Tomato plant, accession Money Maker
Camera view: vertical (180 deg); turntable rotation: 120 degrees
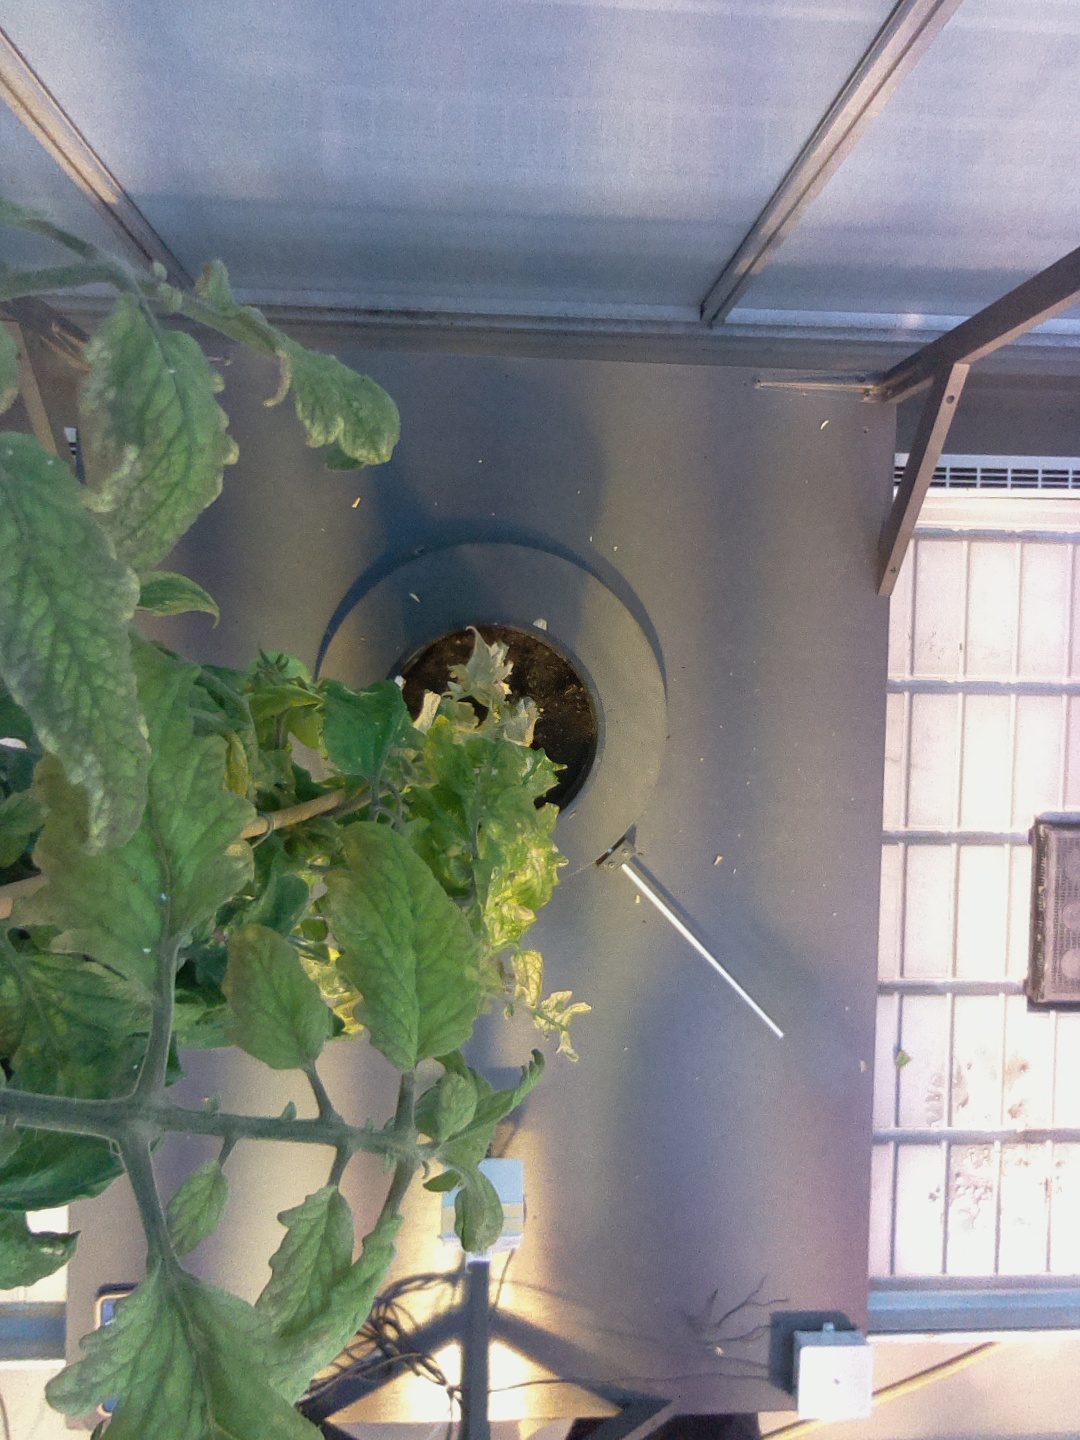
BBCH growth stage 79: 90% -100% of final fruit size